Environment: real
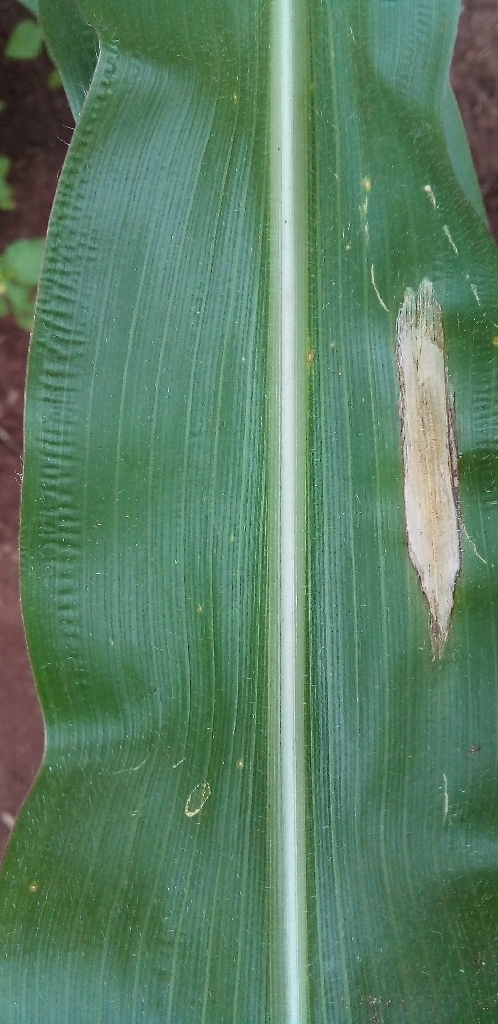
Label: northern_corn_leaf_blight